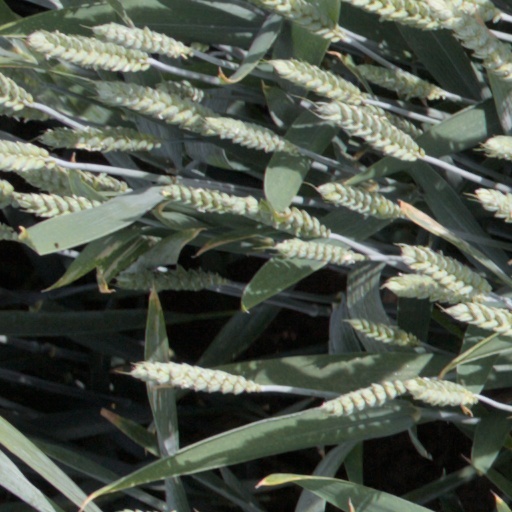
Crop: wheat